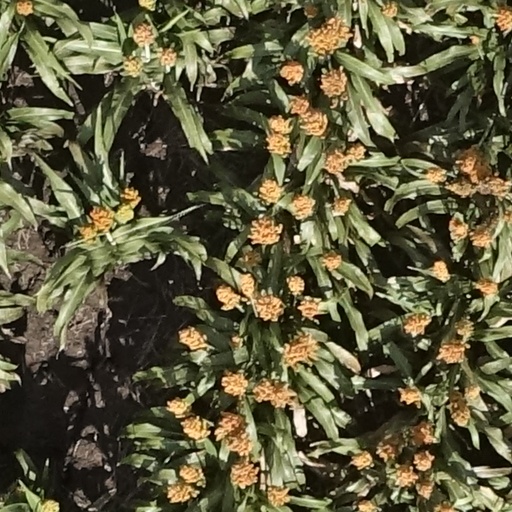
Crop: sorghum